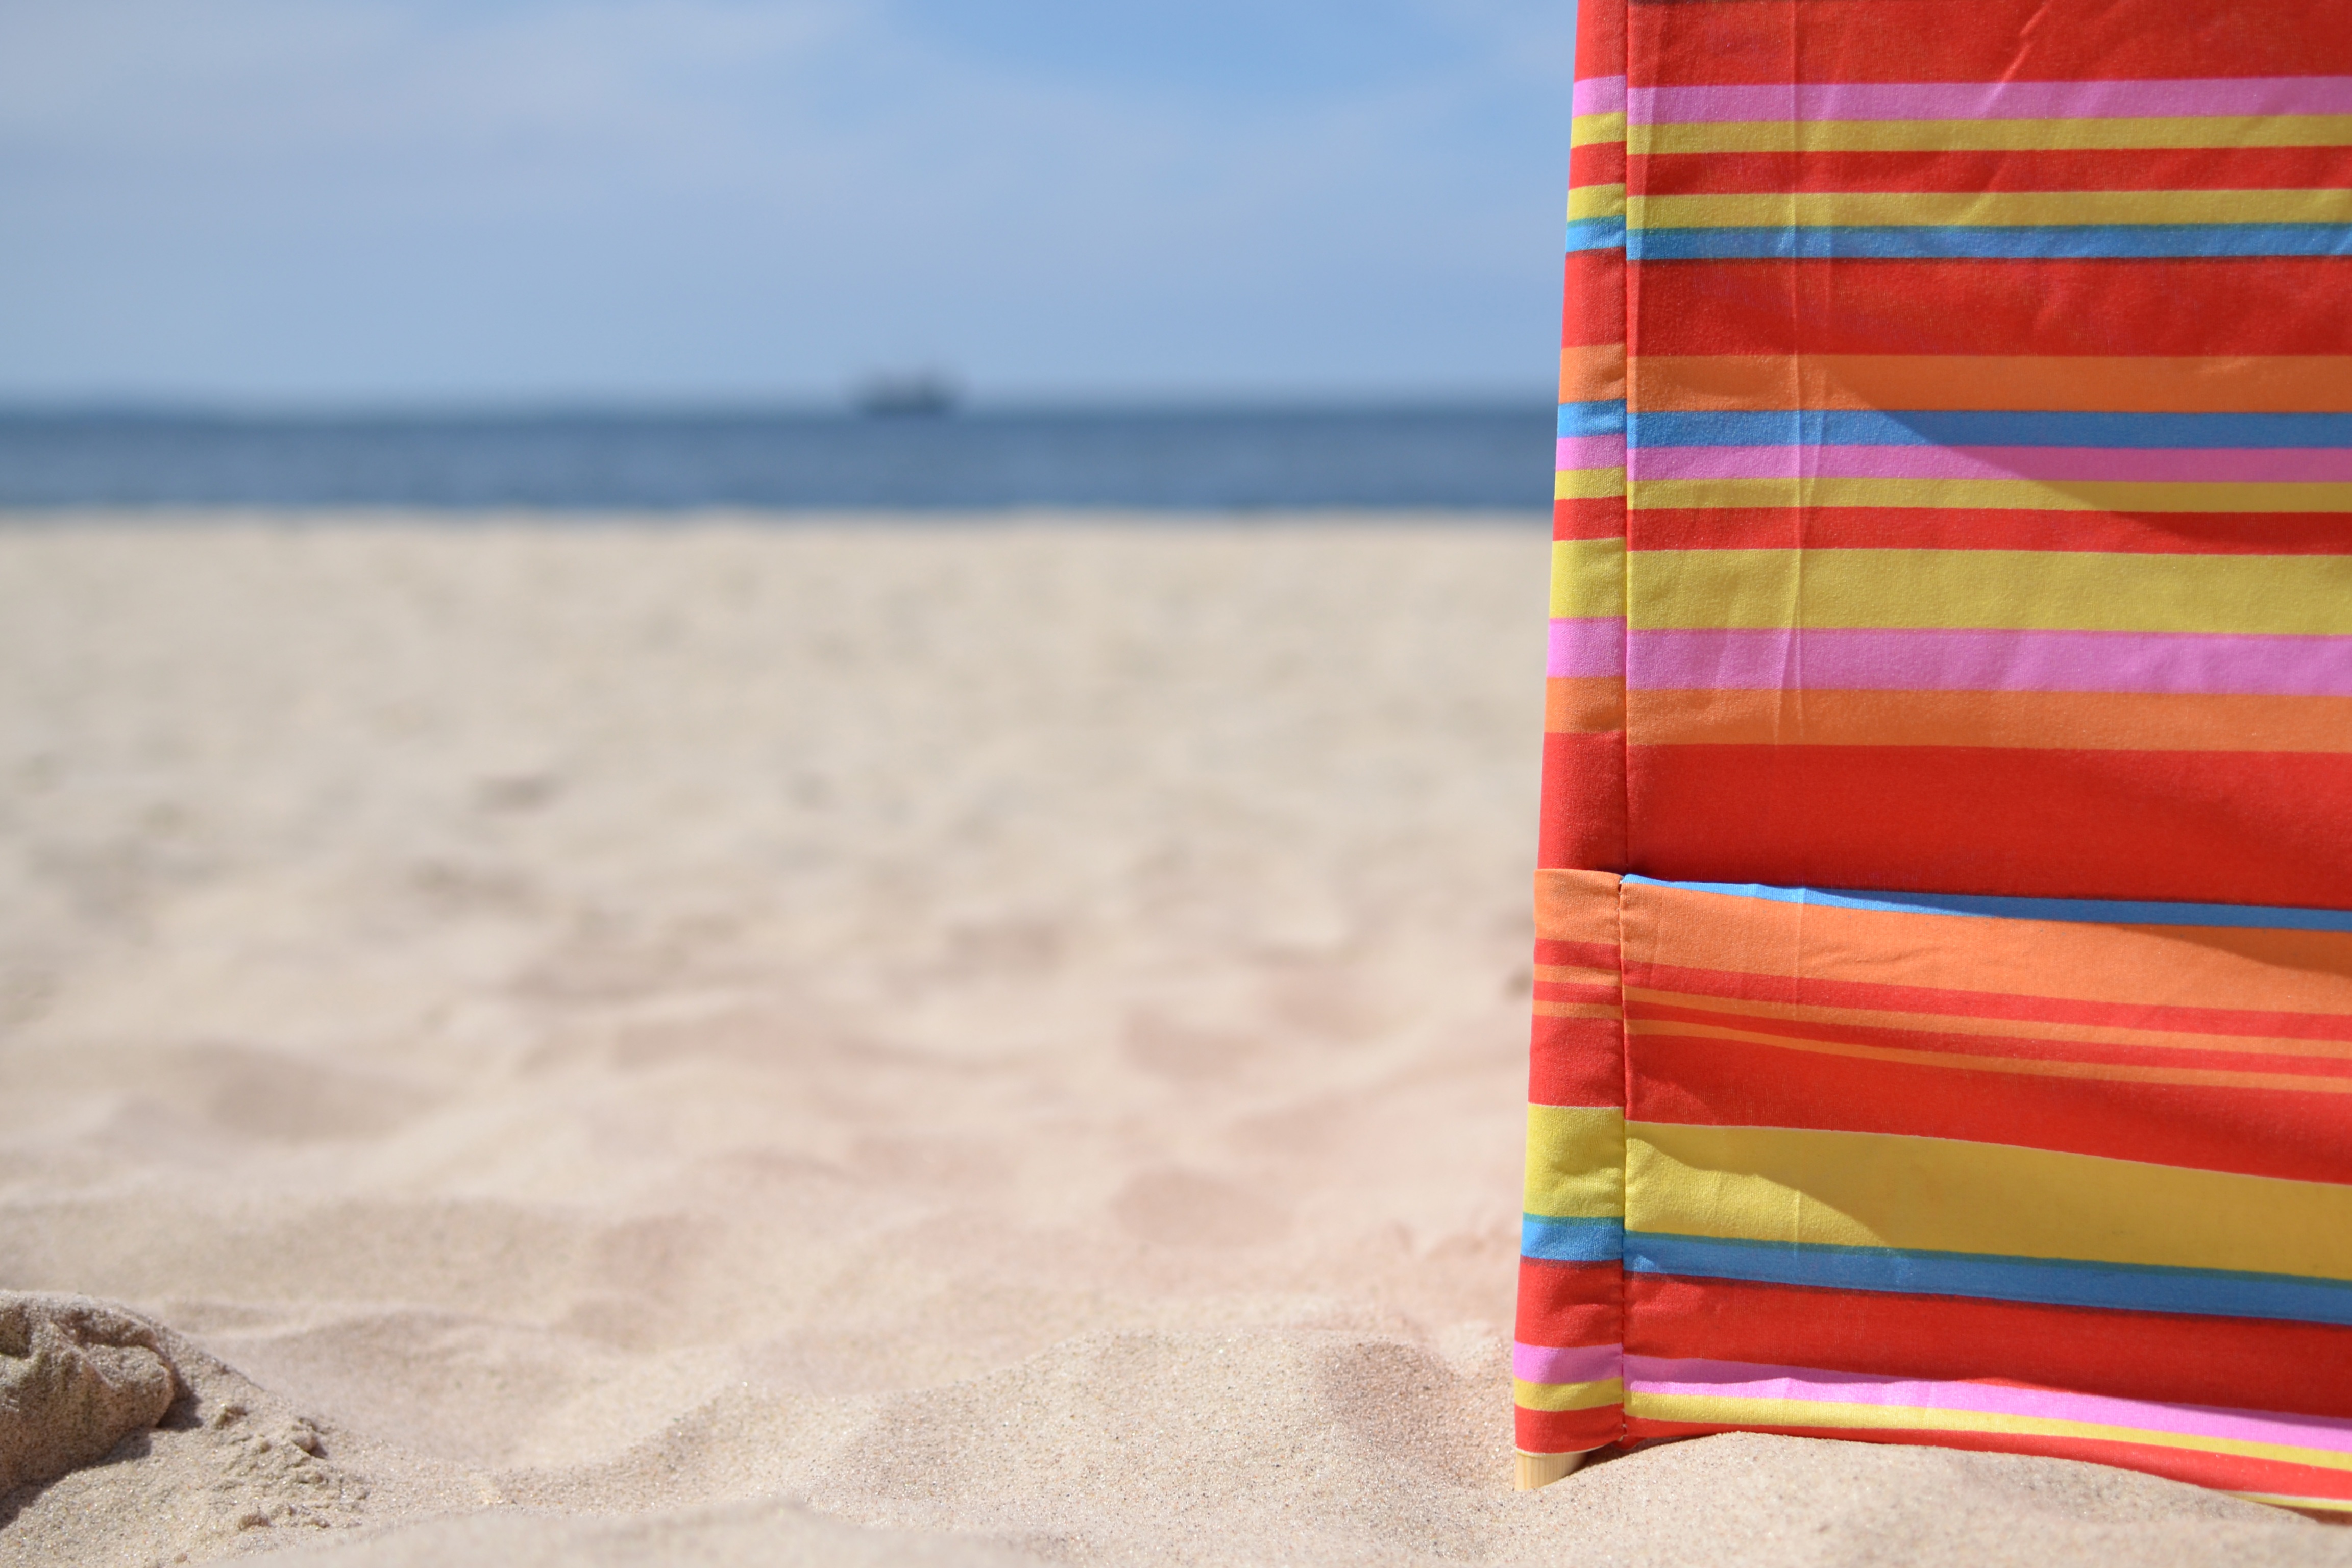
screen, beach, sea, water, sand, summer, color, rest, material, textile, fun, holidays, sandy beach, the coast, the baltic sea, sky beach